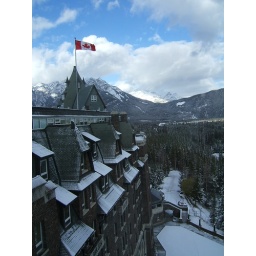
Compare to the picture taken the day before to see the green grass in the courtyard below.